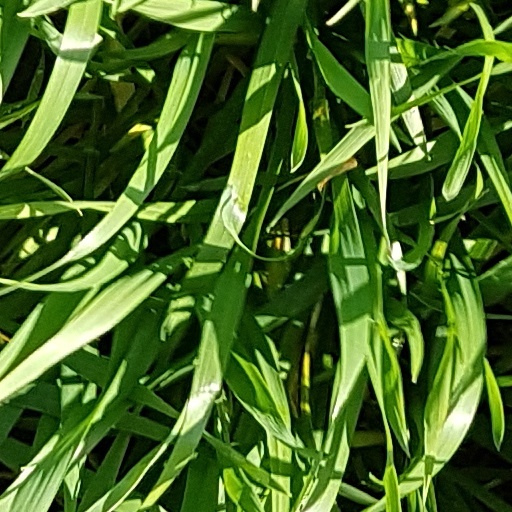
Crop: wheat